Play Business

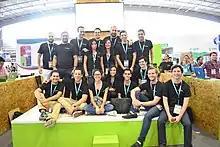
Play Business team as of 2017.

Started in 2014, the site was co-founded by Joan Segura (currently the general director), Fernanda de Velasco, and Marc Oyamburu. Oyamburu's and Segura's experience with video games is behind the idea of the site; both are involved in playing, critiquing, and creating game worlds. As a college student, Oyamburu came across the idea of gamification of real world activities, which is behind the name "Play Business". Oyamburu is a lawyer and economist, which allowed him to develop the idea despite being told it could not be done for legal or financial reasons.